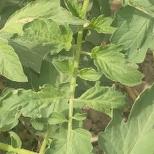
Crop: Tomato
Condition: healthy-leaf